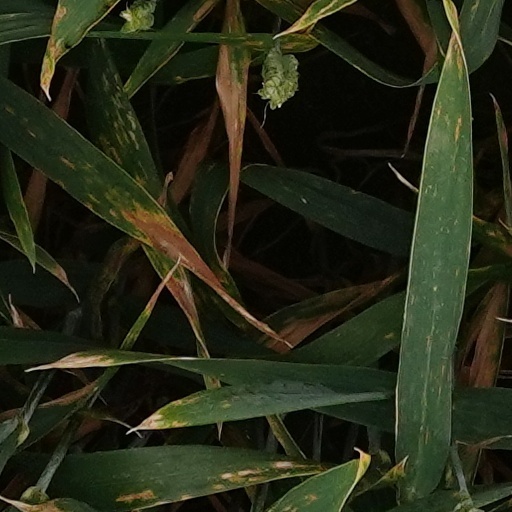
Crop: wheat